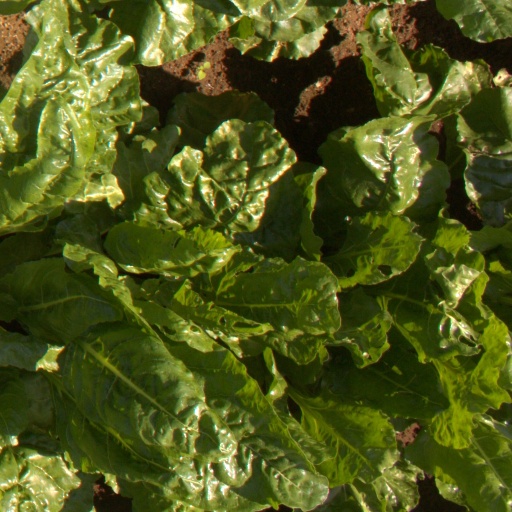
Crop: sugar beet